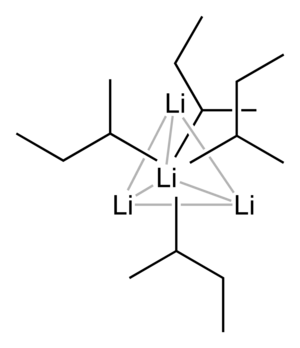
Un organolithien, ou simplement lithien, est un composé organométallique présentant une liaison carbone–lithium. Ce sont des réactifs importants en synthèse organique couramment utilisés pour transférer leur chaîne carbonée ou leur atome de lithium à travers une addition nucléophile ou une déprotonation. On utilise les organolithiens dans l'industrie pour l'amorçage de réactions de polymérisation anionique permettant de produire de nombreux élastomères, ainsi qu'en synthèse asymétrique dans l'industrie pharmaceutique. Le méthyllithium CH₃Li, le n-butyllithium CH₃CH₂CH₂CH₂Li et le phényllithium C₆H₅Li sont des exemples d'organolithiens.